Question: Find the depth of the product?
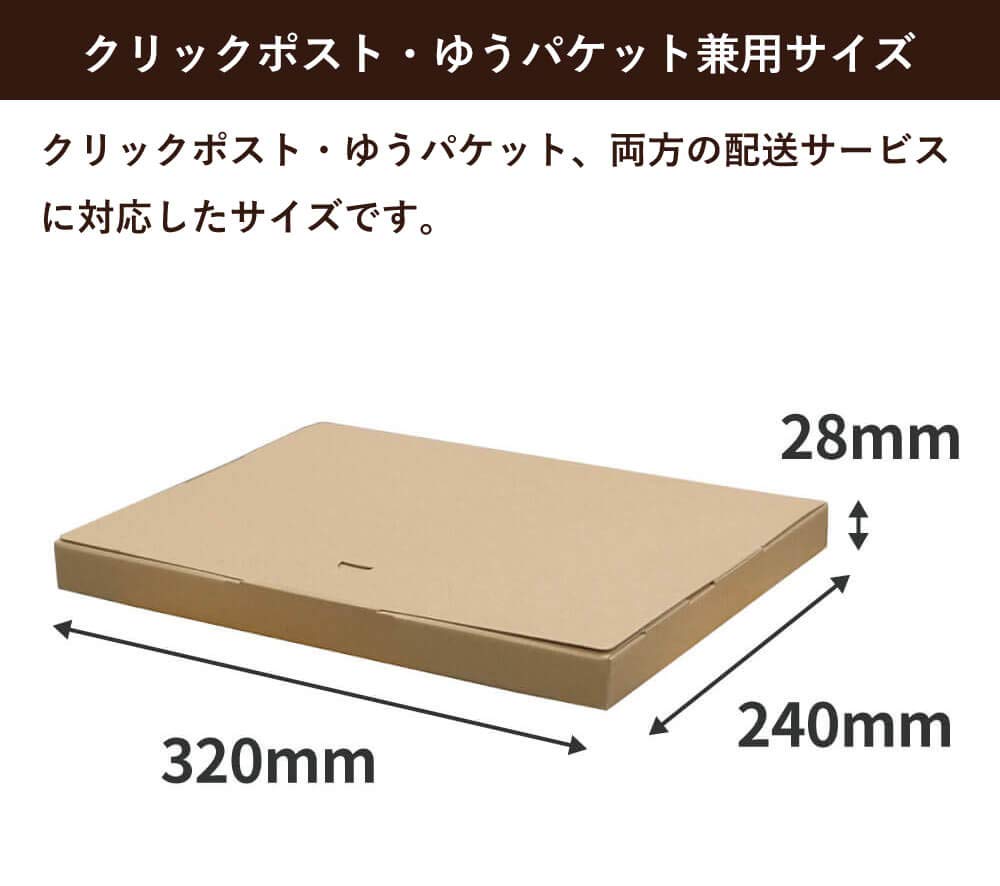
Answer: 320.0 millimetre